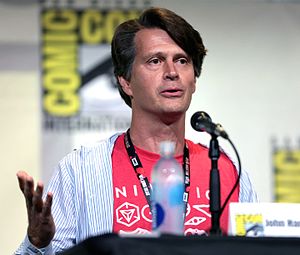
Niantic
John Hanke er grundlægger af Niantic.
Niantic, Inc. er en amerikansk softwarevirksomhed med base i San Francisco, Californien. Selskabet blev grundet i 2010 af John Hanke som Niantic Labs, som et internt start up-selskab i Google, inden det blev omdannet til en selvstændig enhed i 2015.